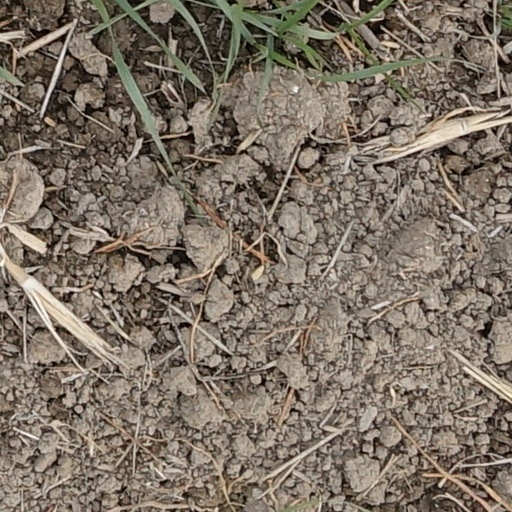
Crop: wheat